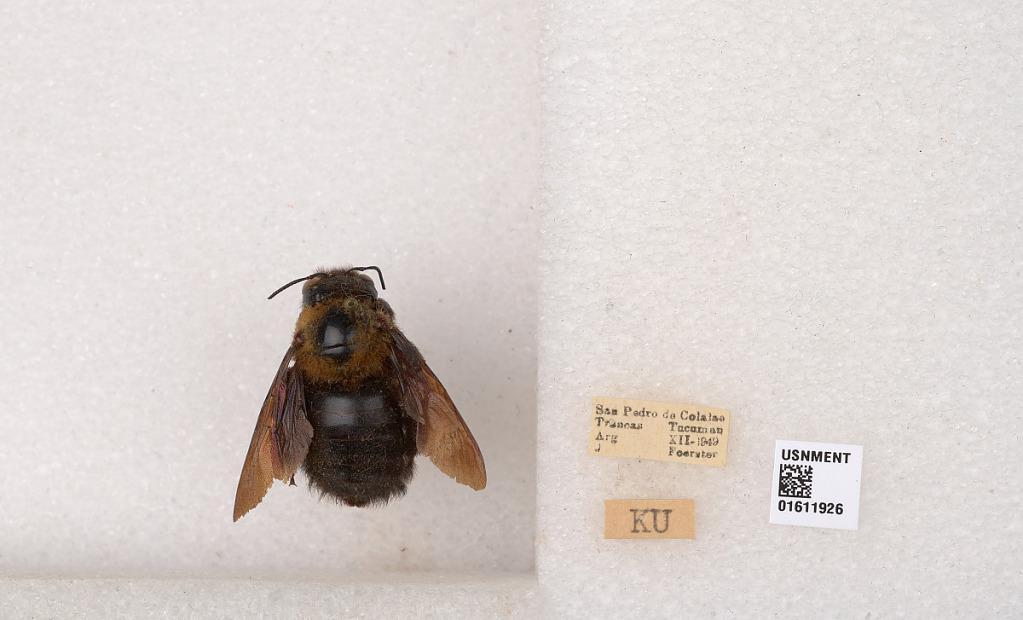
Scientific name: Xylocopa (Neoxylocopa) eximia Pérez
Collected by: I. Silva
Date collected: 1949-12-1
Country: Argentina
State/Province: Tucuman
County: Trancas
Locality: San Pedro de Colalao